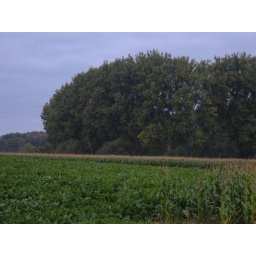
View from a nearby road toward the crash site (beyond the trees in the foreground).